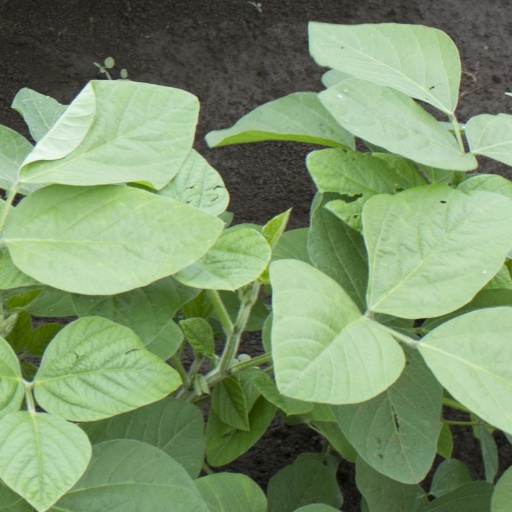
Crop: soybean